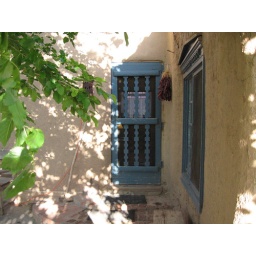
This is the front door to the house, where the front door of the church was... still in the same spot but different doors.